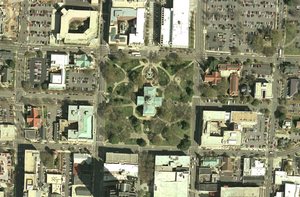
Raleigh est la capitale et la deuxième ville de l'État de Caroline du Nord, aux États-Unis. Raleigh est surnommé « la ville des chênes » en raison de ses nombreux chênes plantés à travers la ville. Lors du recensement de 2010, la ville comptait 403 892 habitants, ce qui en fait la seconde plus grande ville de l'État après Charlotte. Raleigh, Durham et Chapel Hill forment les trois villes du Research Triangle Park. En 2006, l'ensemble comptait environ 1 509 560 habitants. C'est une des villes américaines dont la population augmente le plus vite.